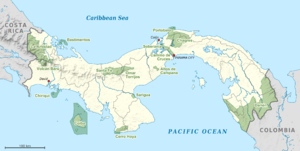
Le rio Sixaola est un fleuve de la République du Panama située dans la province de Bocas del Toro, dans l'ouest du pays.
Le rio Chiriquí où río Chiriquí Nuevo est un fleuve de la République du Panama situé dans la province de Chiriquí, dans l'ouest du pays.
Le rio Majagua est une rivière de la République du Panama située dans la province de Chiriquí, dans l'ouest du pays.